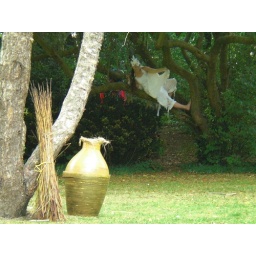
The white dove waits quietly in the tree while Noah and his wife bicker